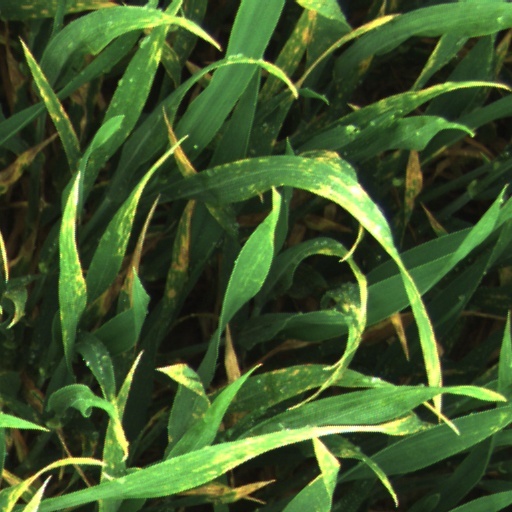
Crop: wheat